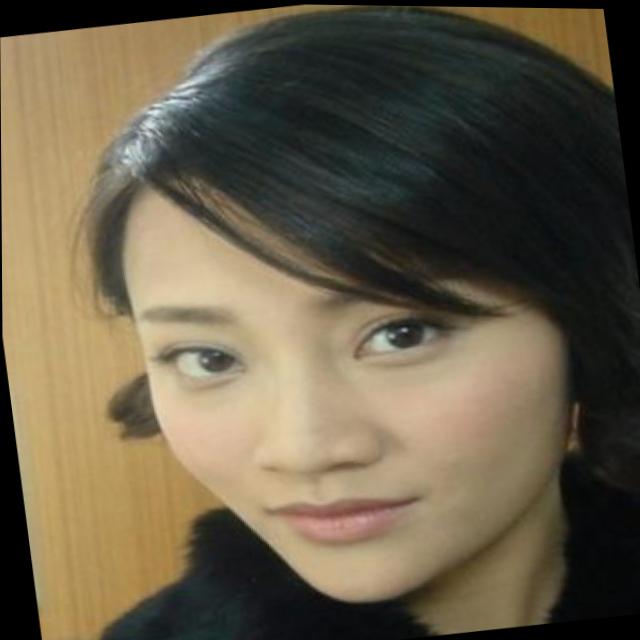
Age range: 21-44